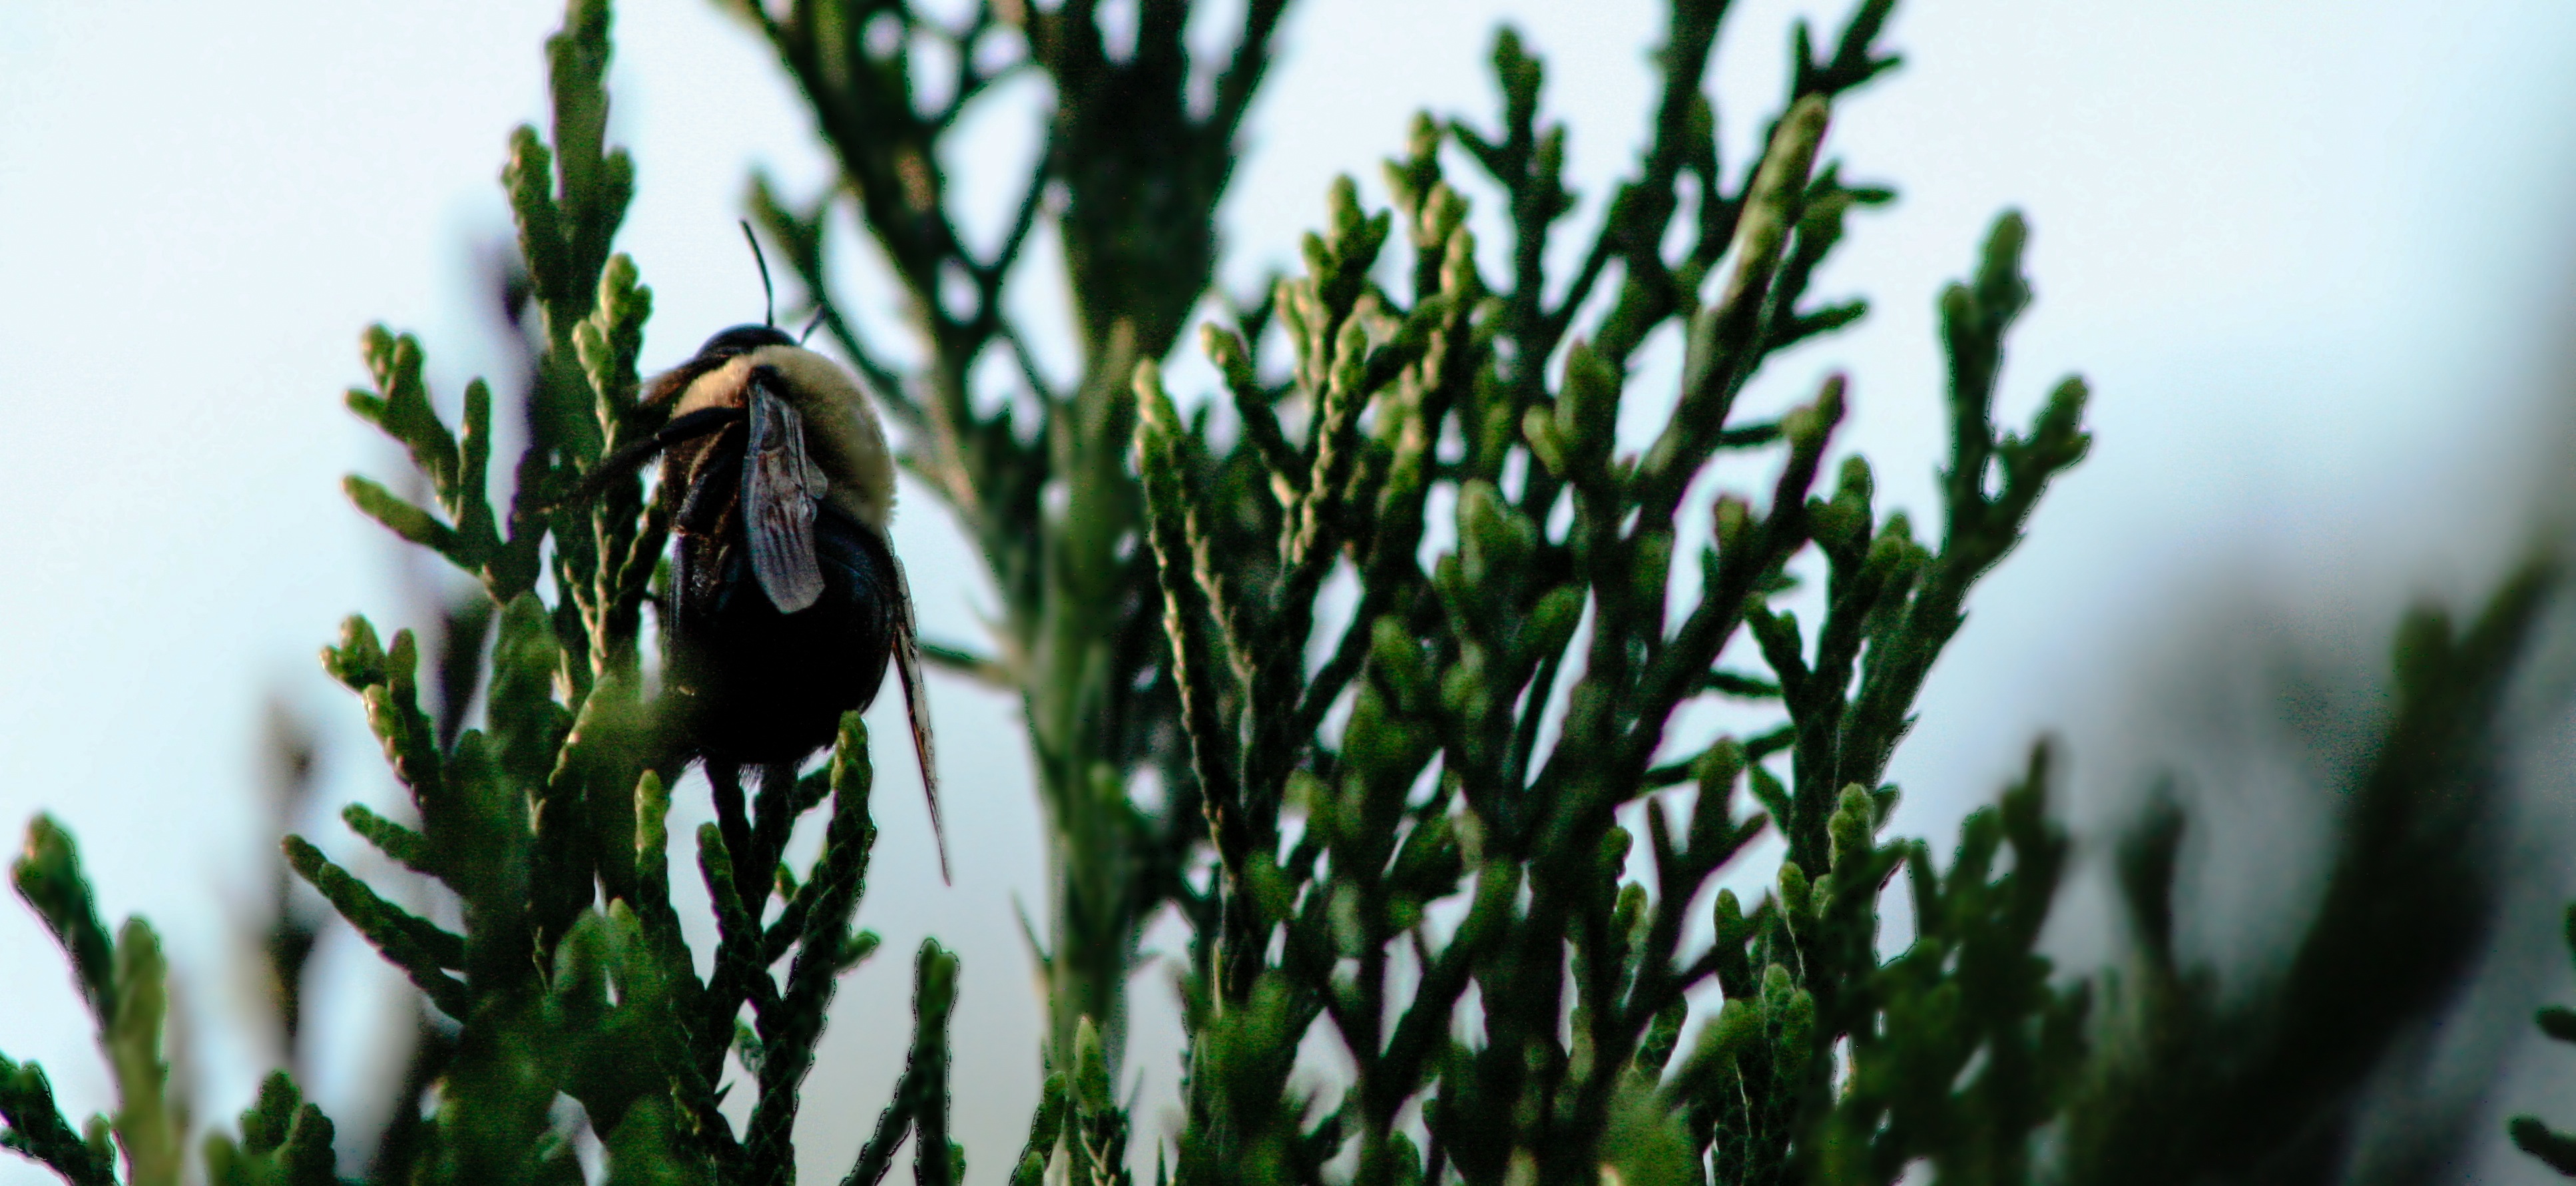
grass, branch, bird, flower, wildlife, green, flora, fauna, close up, vertebrate, perching bird